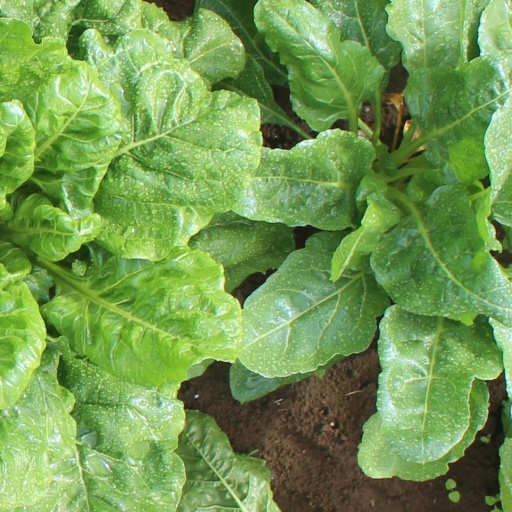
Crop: sugar beet